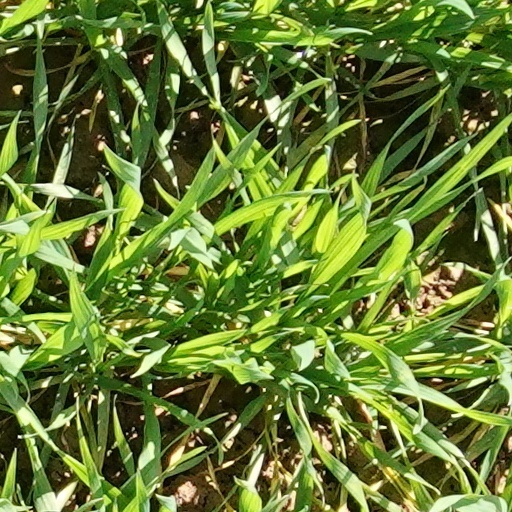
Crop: wheat